2016 Nevada Wolf Pack football team

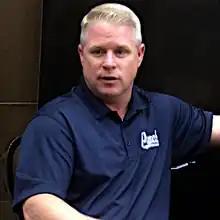
Head coach Brian Polian at the 2016 Mountain West Conference Media Days at the Cosmopolitan of Las Vegas in Paradise, Nevada on July 27, 2016

The Mountain West media days were held on July 26–27, 2016, at the Cosmopolitan in Paradise, Nevada.